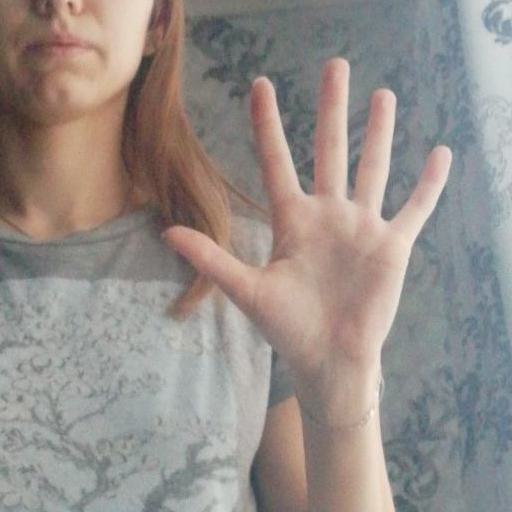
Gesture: palm